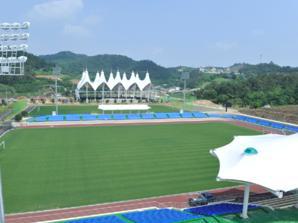
Building: Mokpo International Football Center
Country: South Korea
Year built: 2009
Mokpo International Football Center Mokpo Stadium Full name Mokpo International Football Center Location Mokpo , Jeonnam , South Korea Capacity 5,952 Surface Grass & artificial turf Construction Broke ground January 17, 2007 ( 2007-01-17 ) Opened August 10, 2009 ( 2009-08-10 ) Tenants Mokpo City FC (2010~present) Mokpo International Football Center Hangul 목포국제축구센터 Hanja 木浦國際蹴球센터 Revised Romanization Mokpo gukje chukgu senteo McCune–Reischauer Mokp'o kukche ch'ukku sent'ŏ The Mokpo International Football Center ( Korean : 목포국제축구센터 ) is a football-specific stadium and training ground in Mokpo , South Korea and was built in 2009. It has six football pitch. Two are nature grounds, three are artificial turf grounds and one ground for youth. References